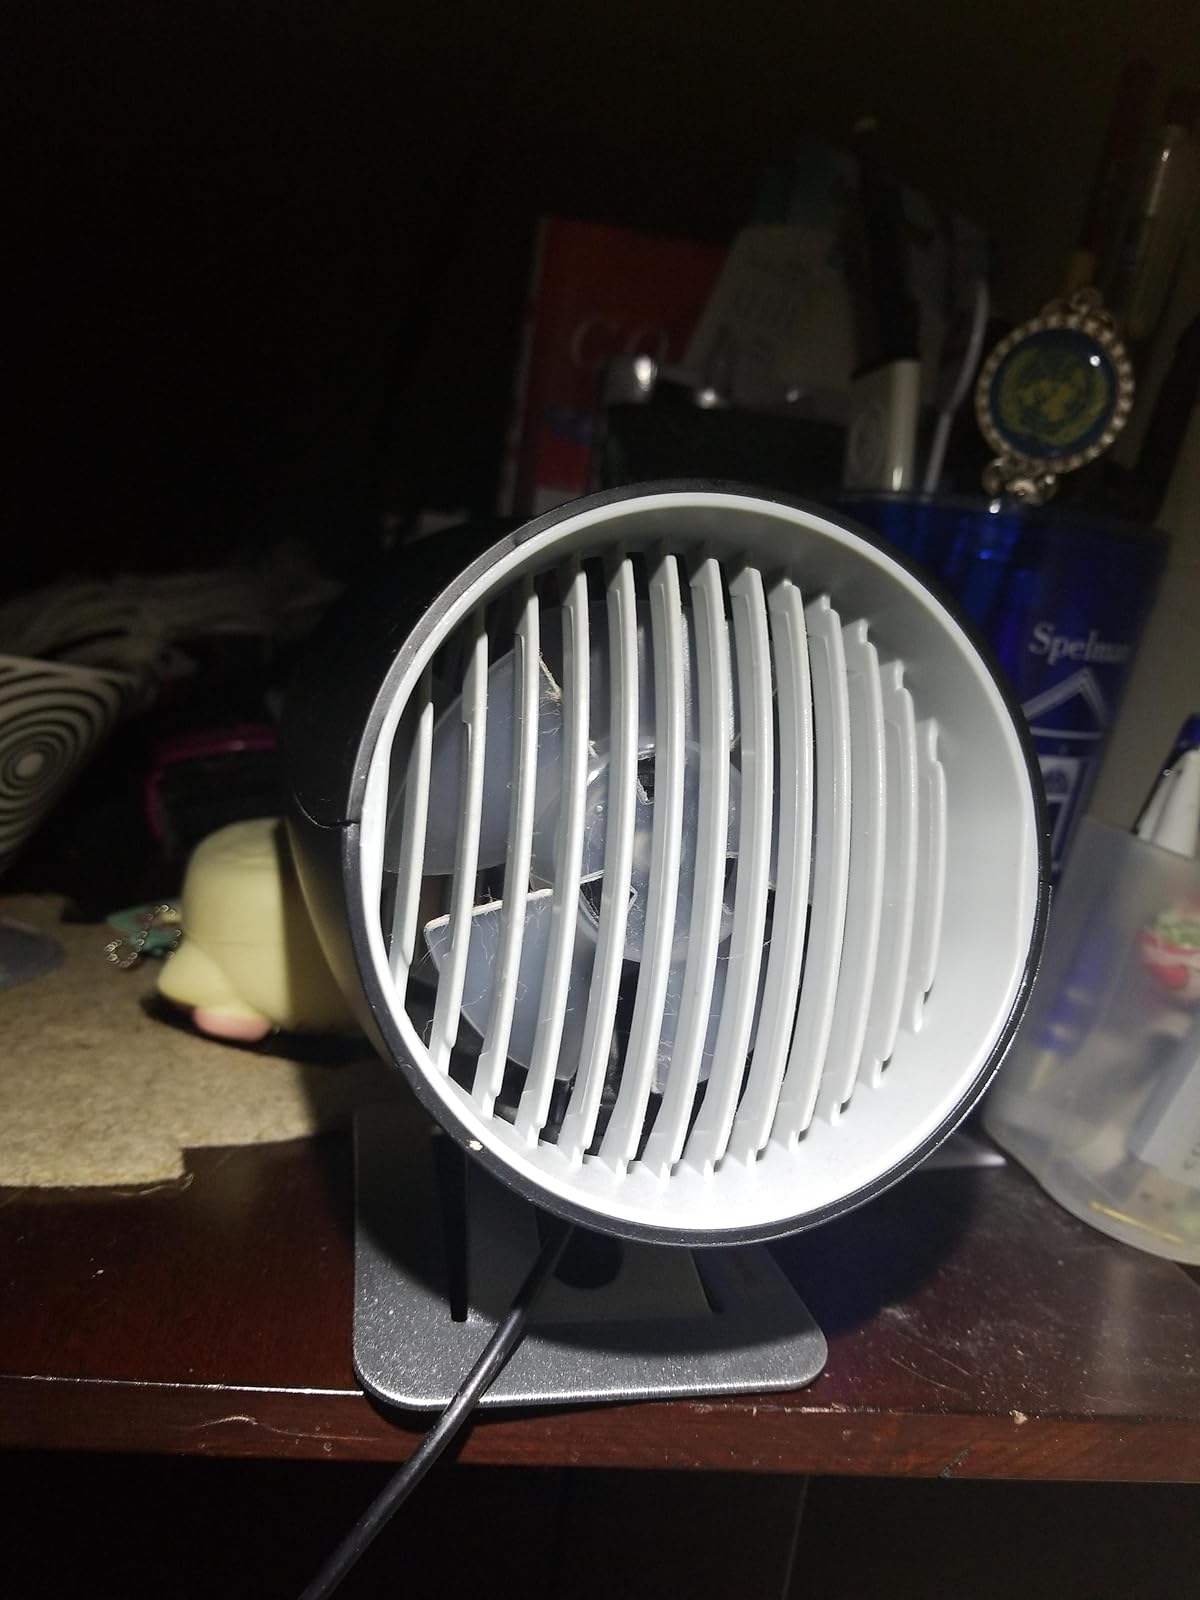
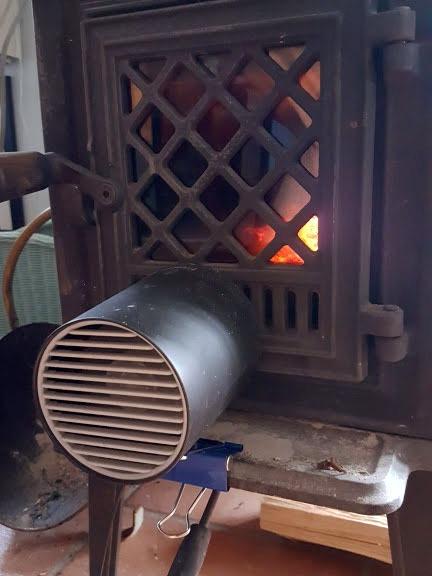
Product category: fan
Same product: no